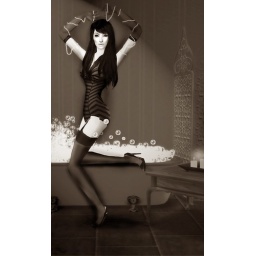
Let's get dirty in my bathtub